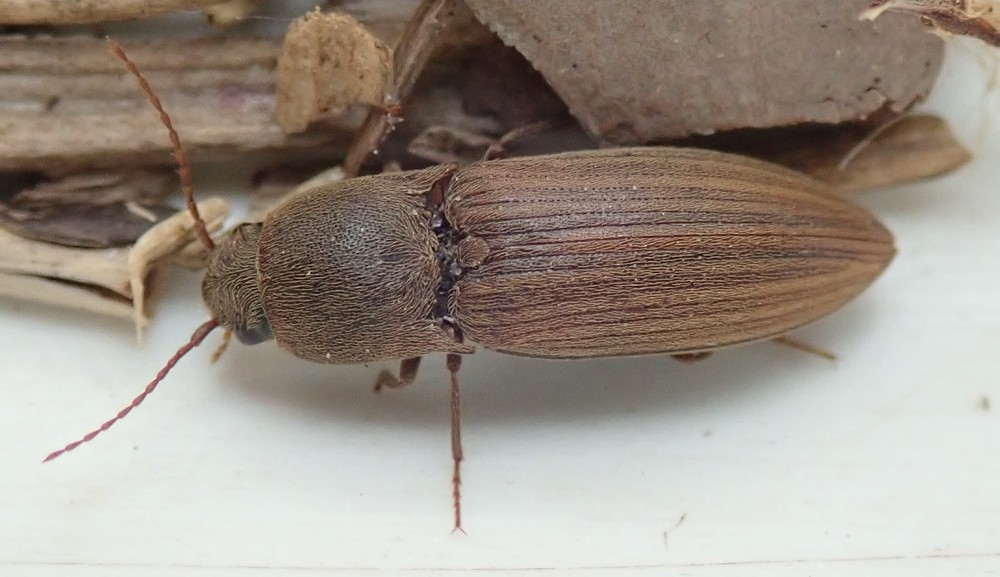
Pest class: clickbeetles_wireworms